History of China–United States relations

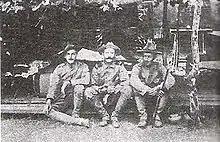
US troops in China during the Boxer Rebellion in 1900

In 1899, a movement of Chinese nationalists calling themselves the Society of Right and Harmonious Fists started a violent revolt in northern China, referred to by Westerners as the Boxer Rebellion, against foreign influence in trade, politics, religion, and technology. The campaigns took place from November 1899 to 7 September 1901, during the final years of Manchu rule in China under the Qing dynasty.